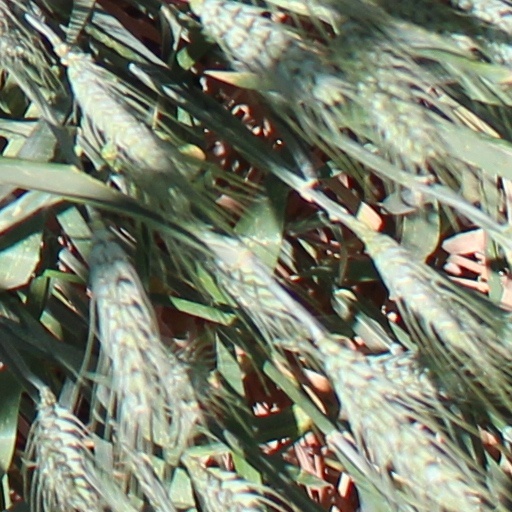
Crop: wheat